Herkenrode Abbey

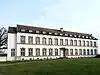
Abbess's quarters, built in 1722

During the 15th century the abbey, like many others, suffered a severe decline, but from around 1500 enjoyed a revival. In the 18th century a total reconstruction was planned, of which the Neo-Classical abbesses' lodgings was built, as well as an English garden, still intact, with exotic trees.